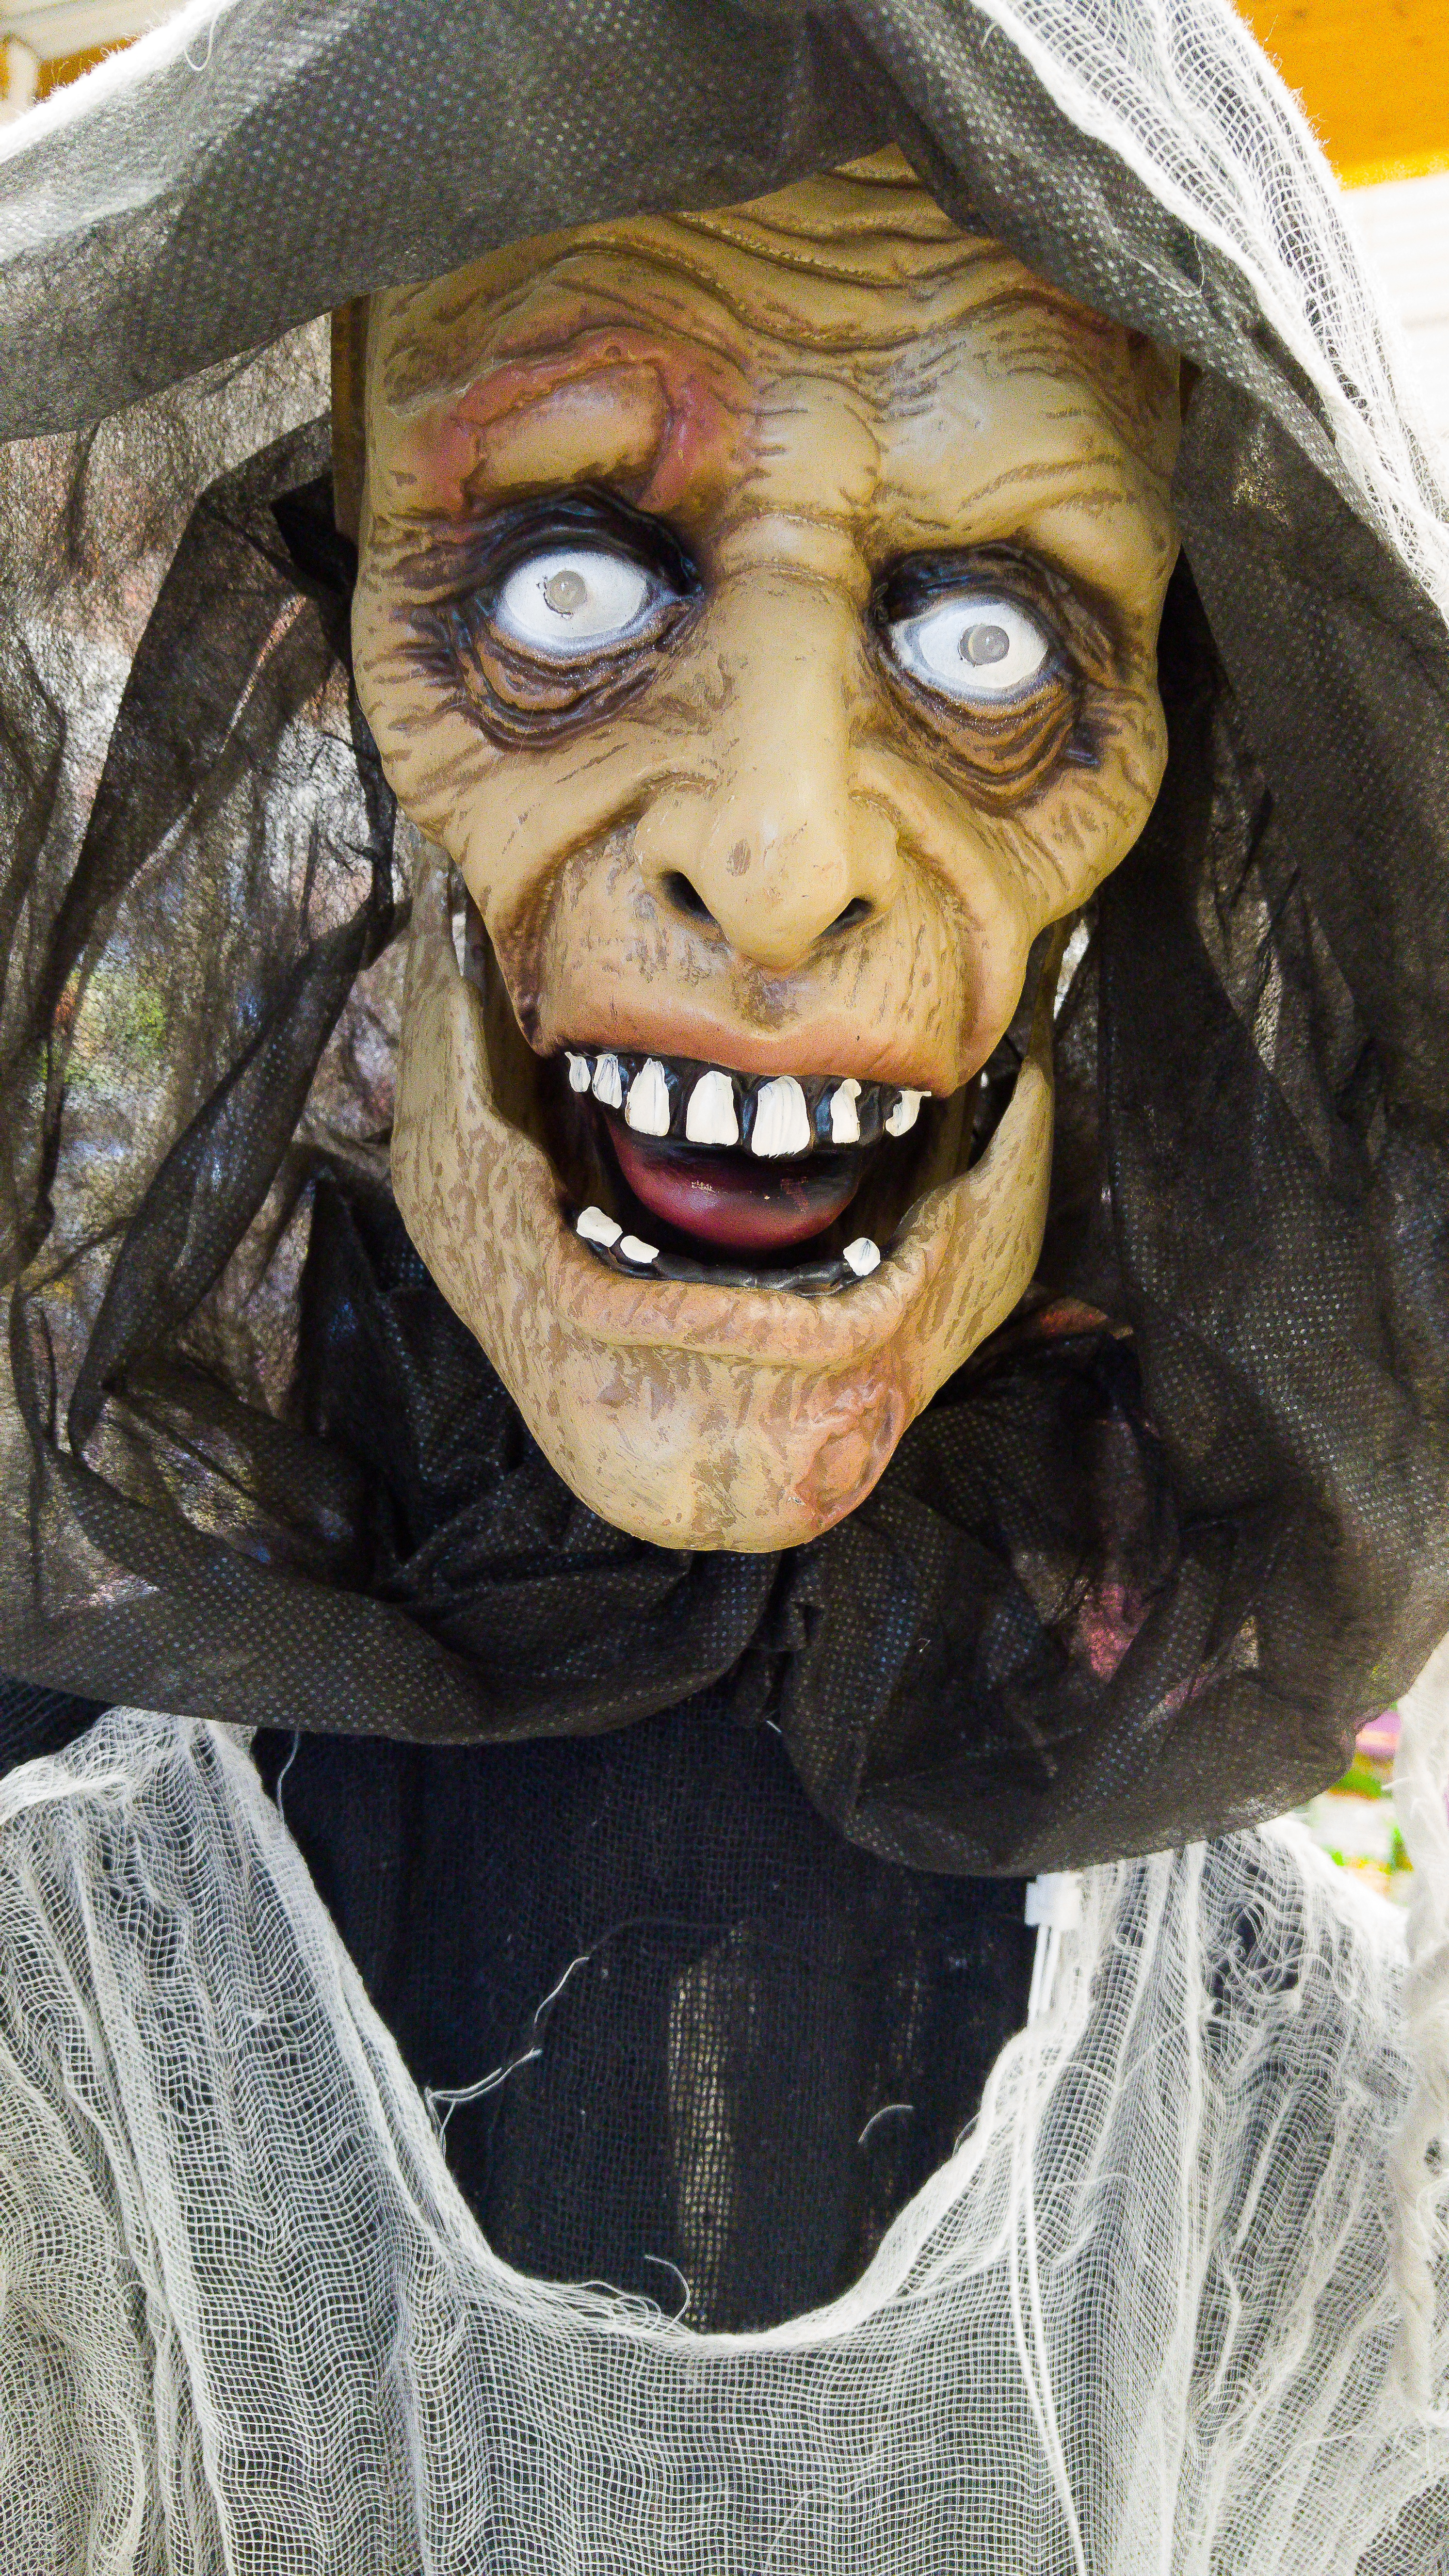
portrait, halloween, clothing, sculpture, art, mask, temple, head, ghost, costume, witch, masque